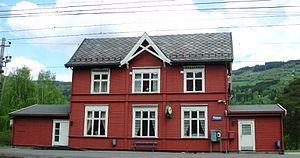
La gare de Tretten est une ancienne gare ferroviaire norvégienne, située dans la commune de Øyer.